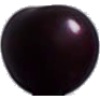
Label: Cherry Wax Black 1